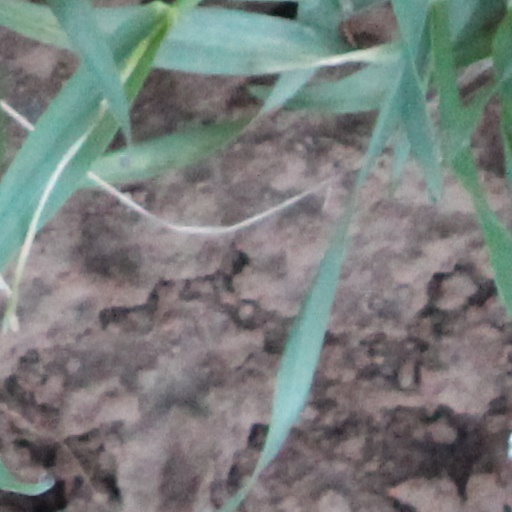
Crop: wheat